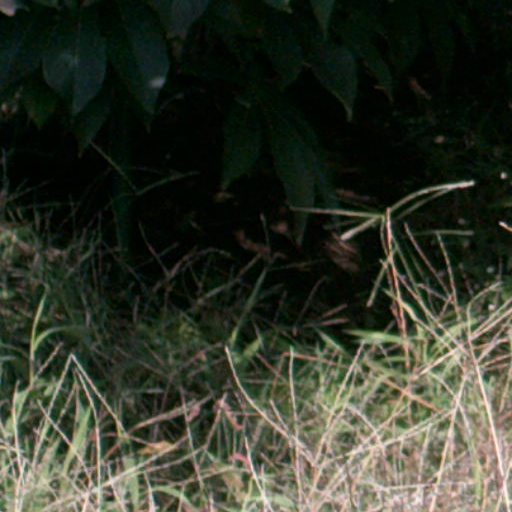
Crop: cassava